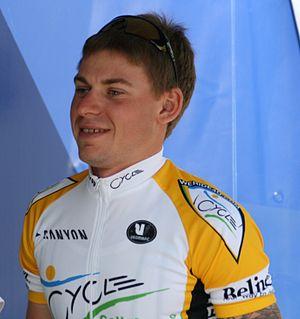
Sergey Kolesnikov aux Quatre jours de Dunkerque 2008
Sergey Kolesnikov est un coureur cycliste russe. Il est passé professionnel chez Unibet.com en 2007.